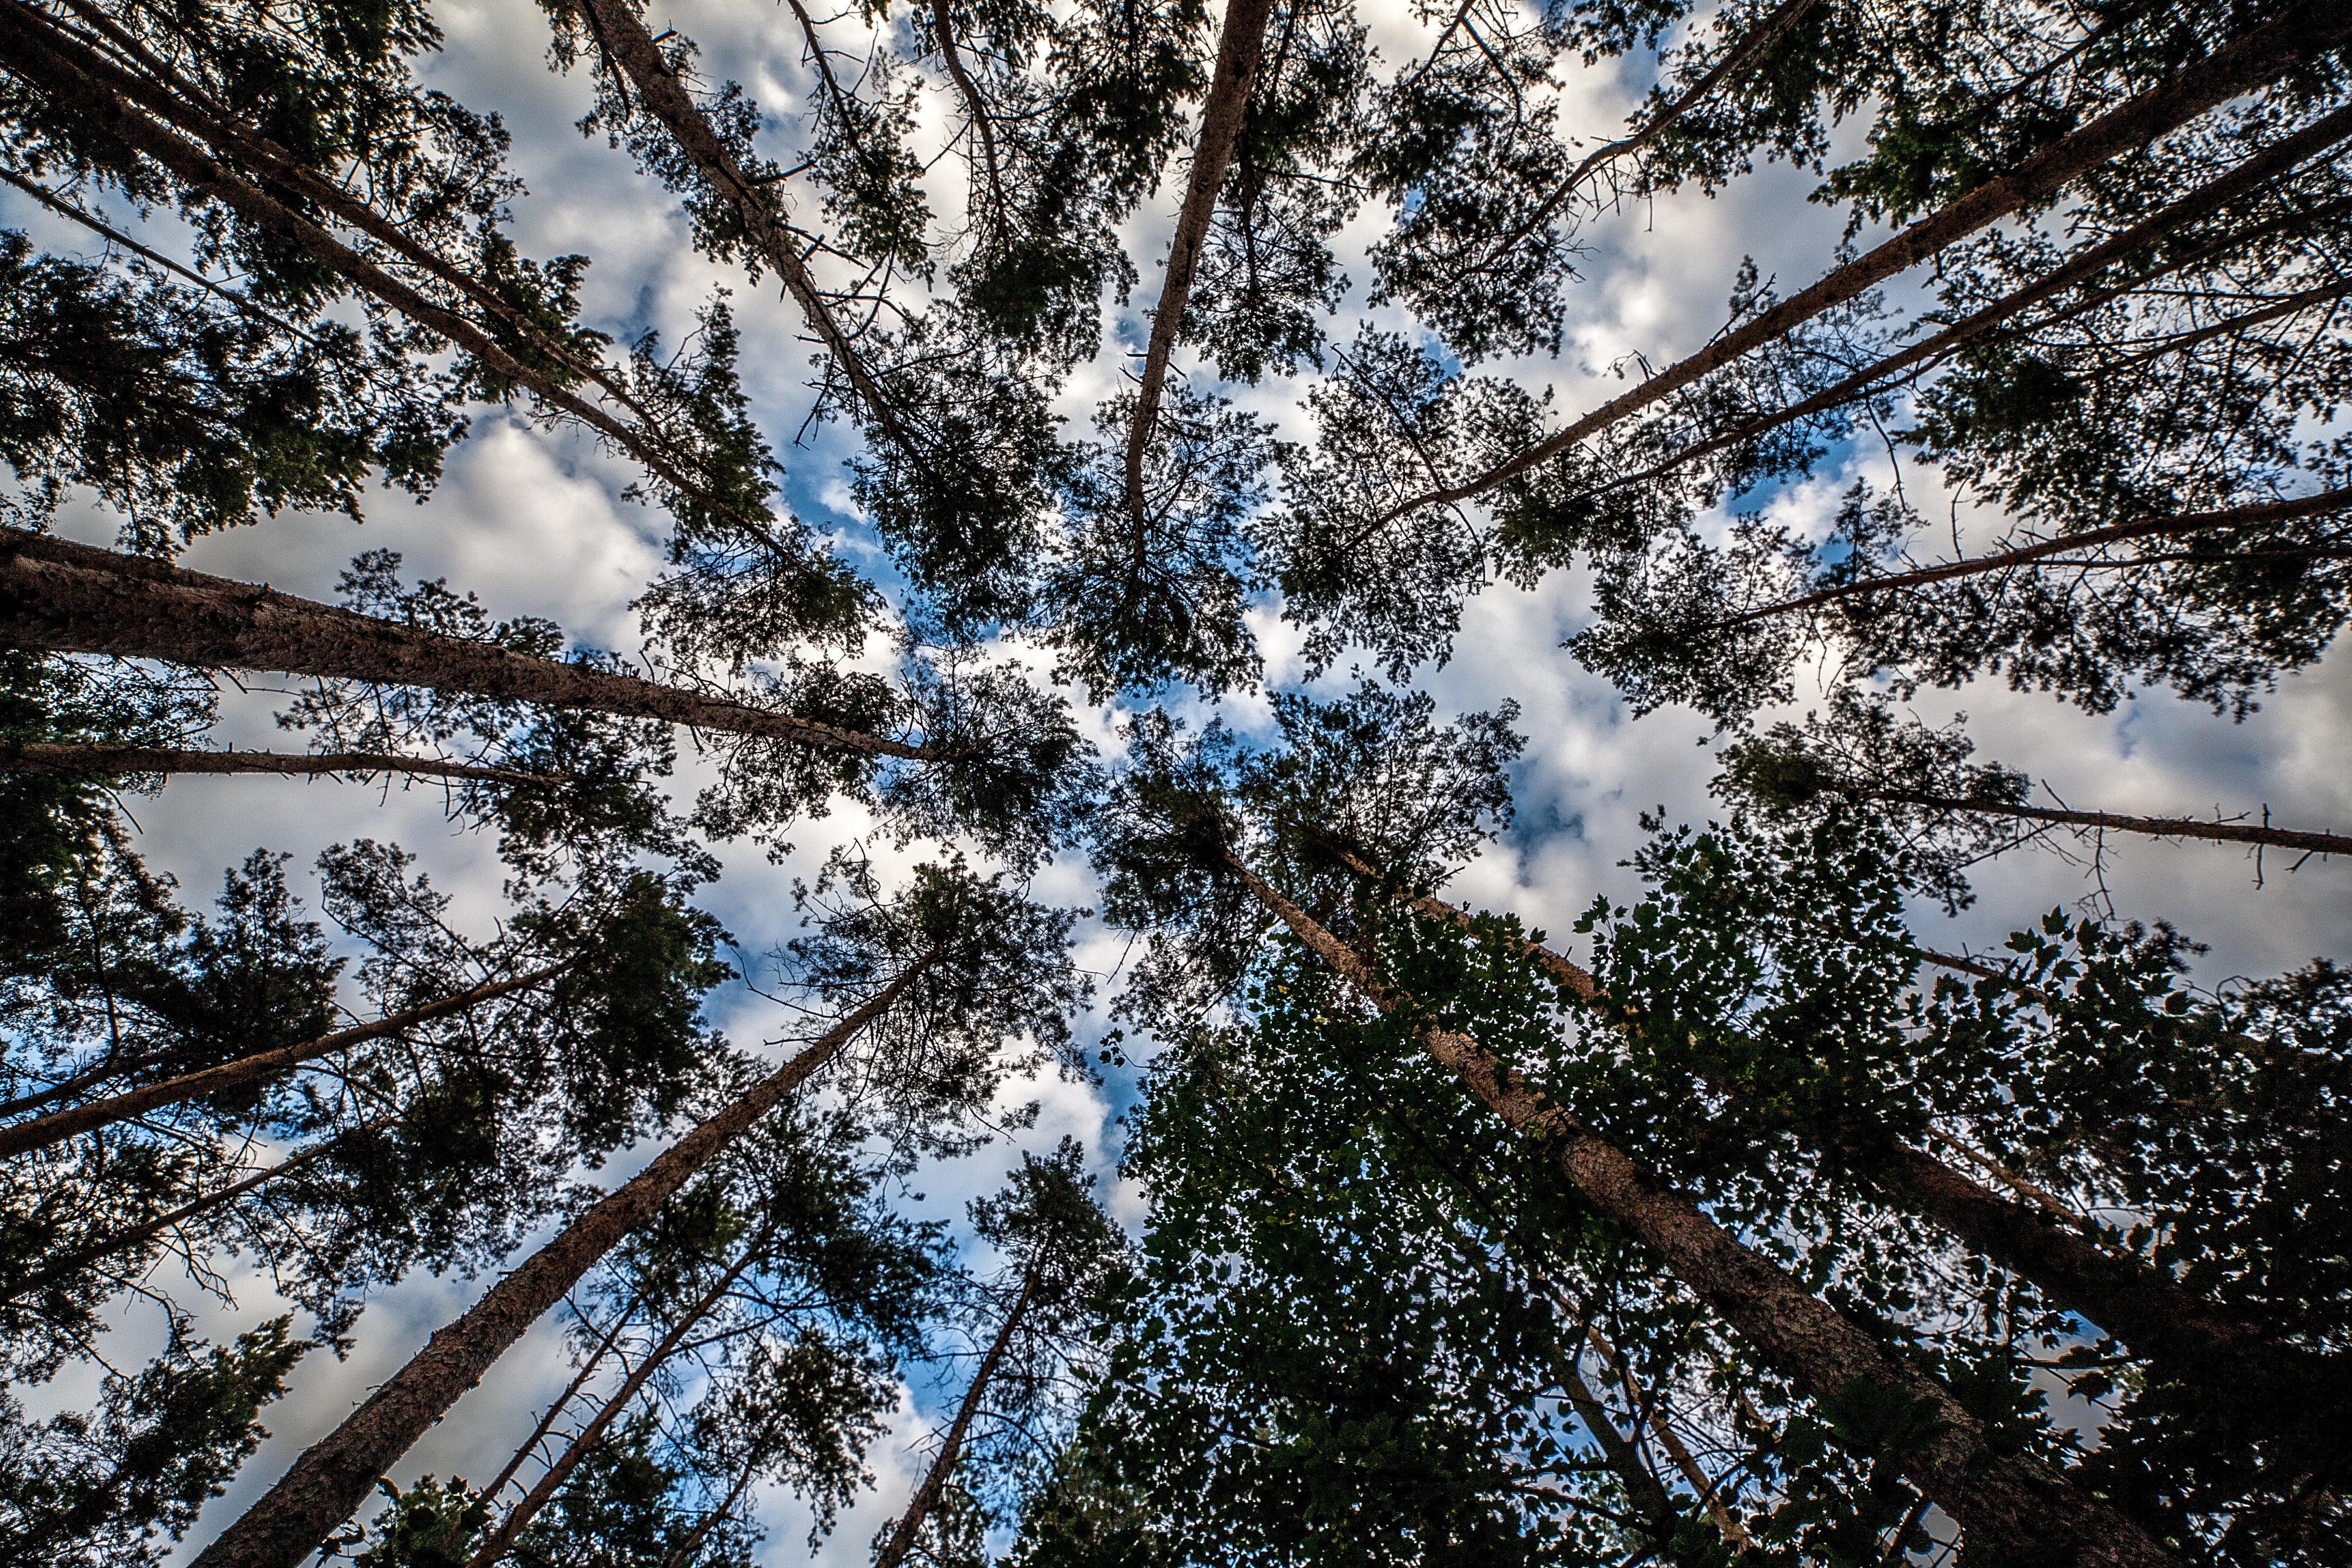
tree, sky, nature, blue, branch, woody plant, vegetation, natural environment, plant, daytime, forest, red pine, cloud, leaf, trunk, biome, botany, reflection, sunlight, pine family, pine, white pine, plant stem, conifer, woodland, winter, twig, temperate coniferous forest, old growth forest